Matazō Kayama

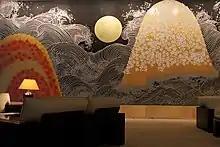
Artwork in the Owani Onsen in Aomori

His works give the impression of a cross between a painting and a photograph. In 1950, he began to incorporate discrete elements of cubism, as well as elements of Italian futurism in his series of paintings focused on birds and other animals. In 1964, he conceived a ceramic mural for the Taiseki-ji Temple of Fujinomiya. He also conceived a stone Pagoda for the Jindai-ji Temple in 1974, in homage to his late friend Yokoyama Misao (1920). Towards the end of the 1970s, several state organizations commissioned him to make mural decorations, including the Japanese Embassy in the United States.